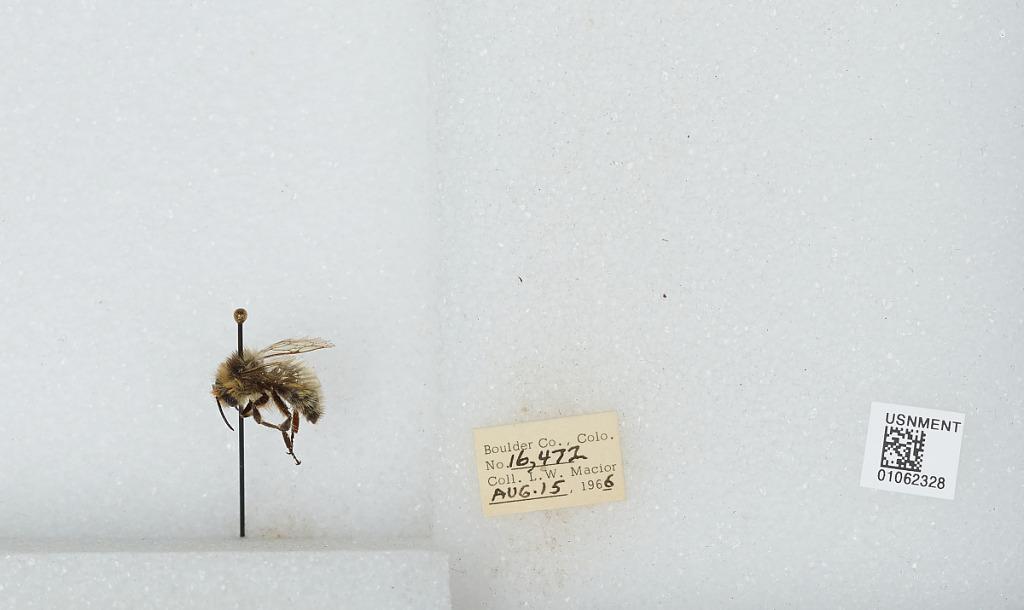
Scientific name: Bombus (Pyrobombus) bifarius Cresson
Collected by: L. Macior
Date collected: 1966-8-15
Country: United States
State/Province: Colorado
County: Boulder
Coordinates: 40.015, -105.27